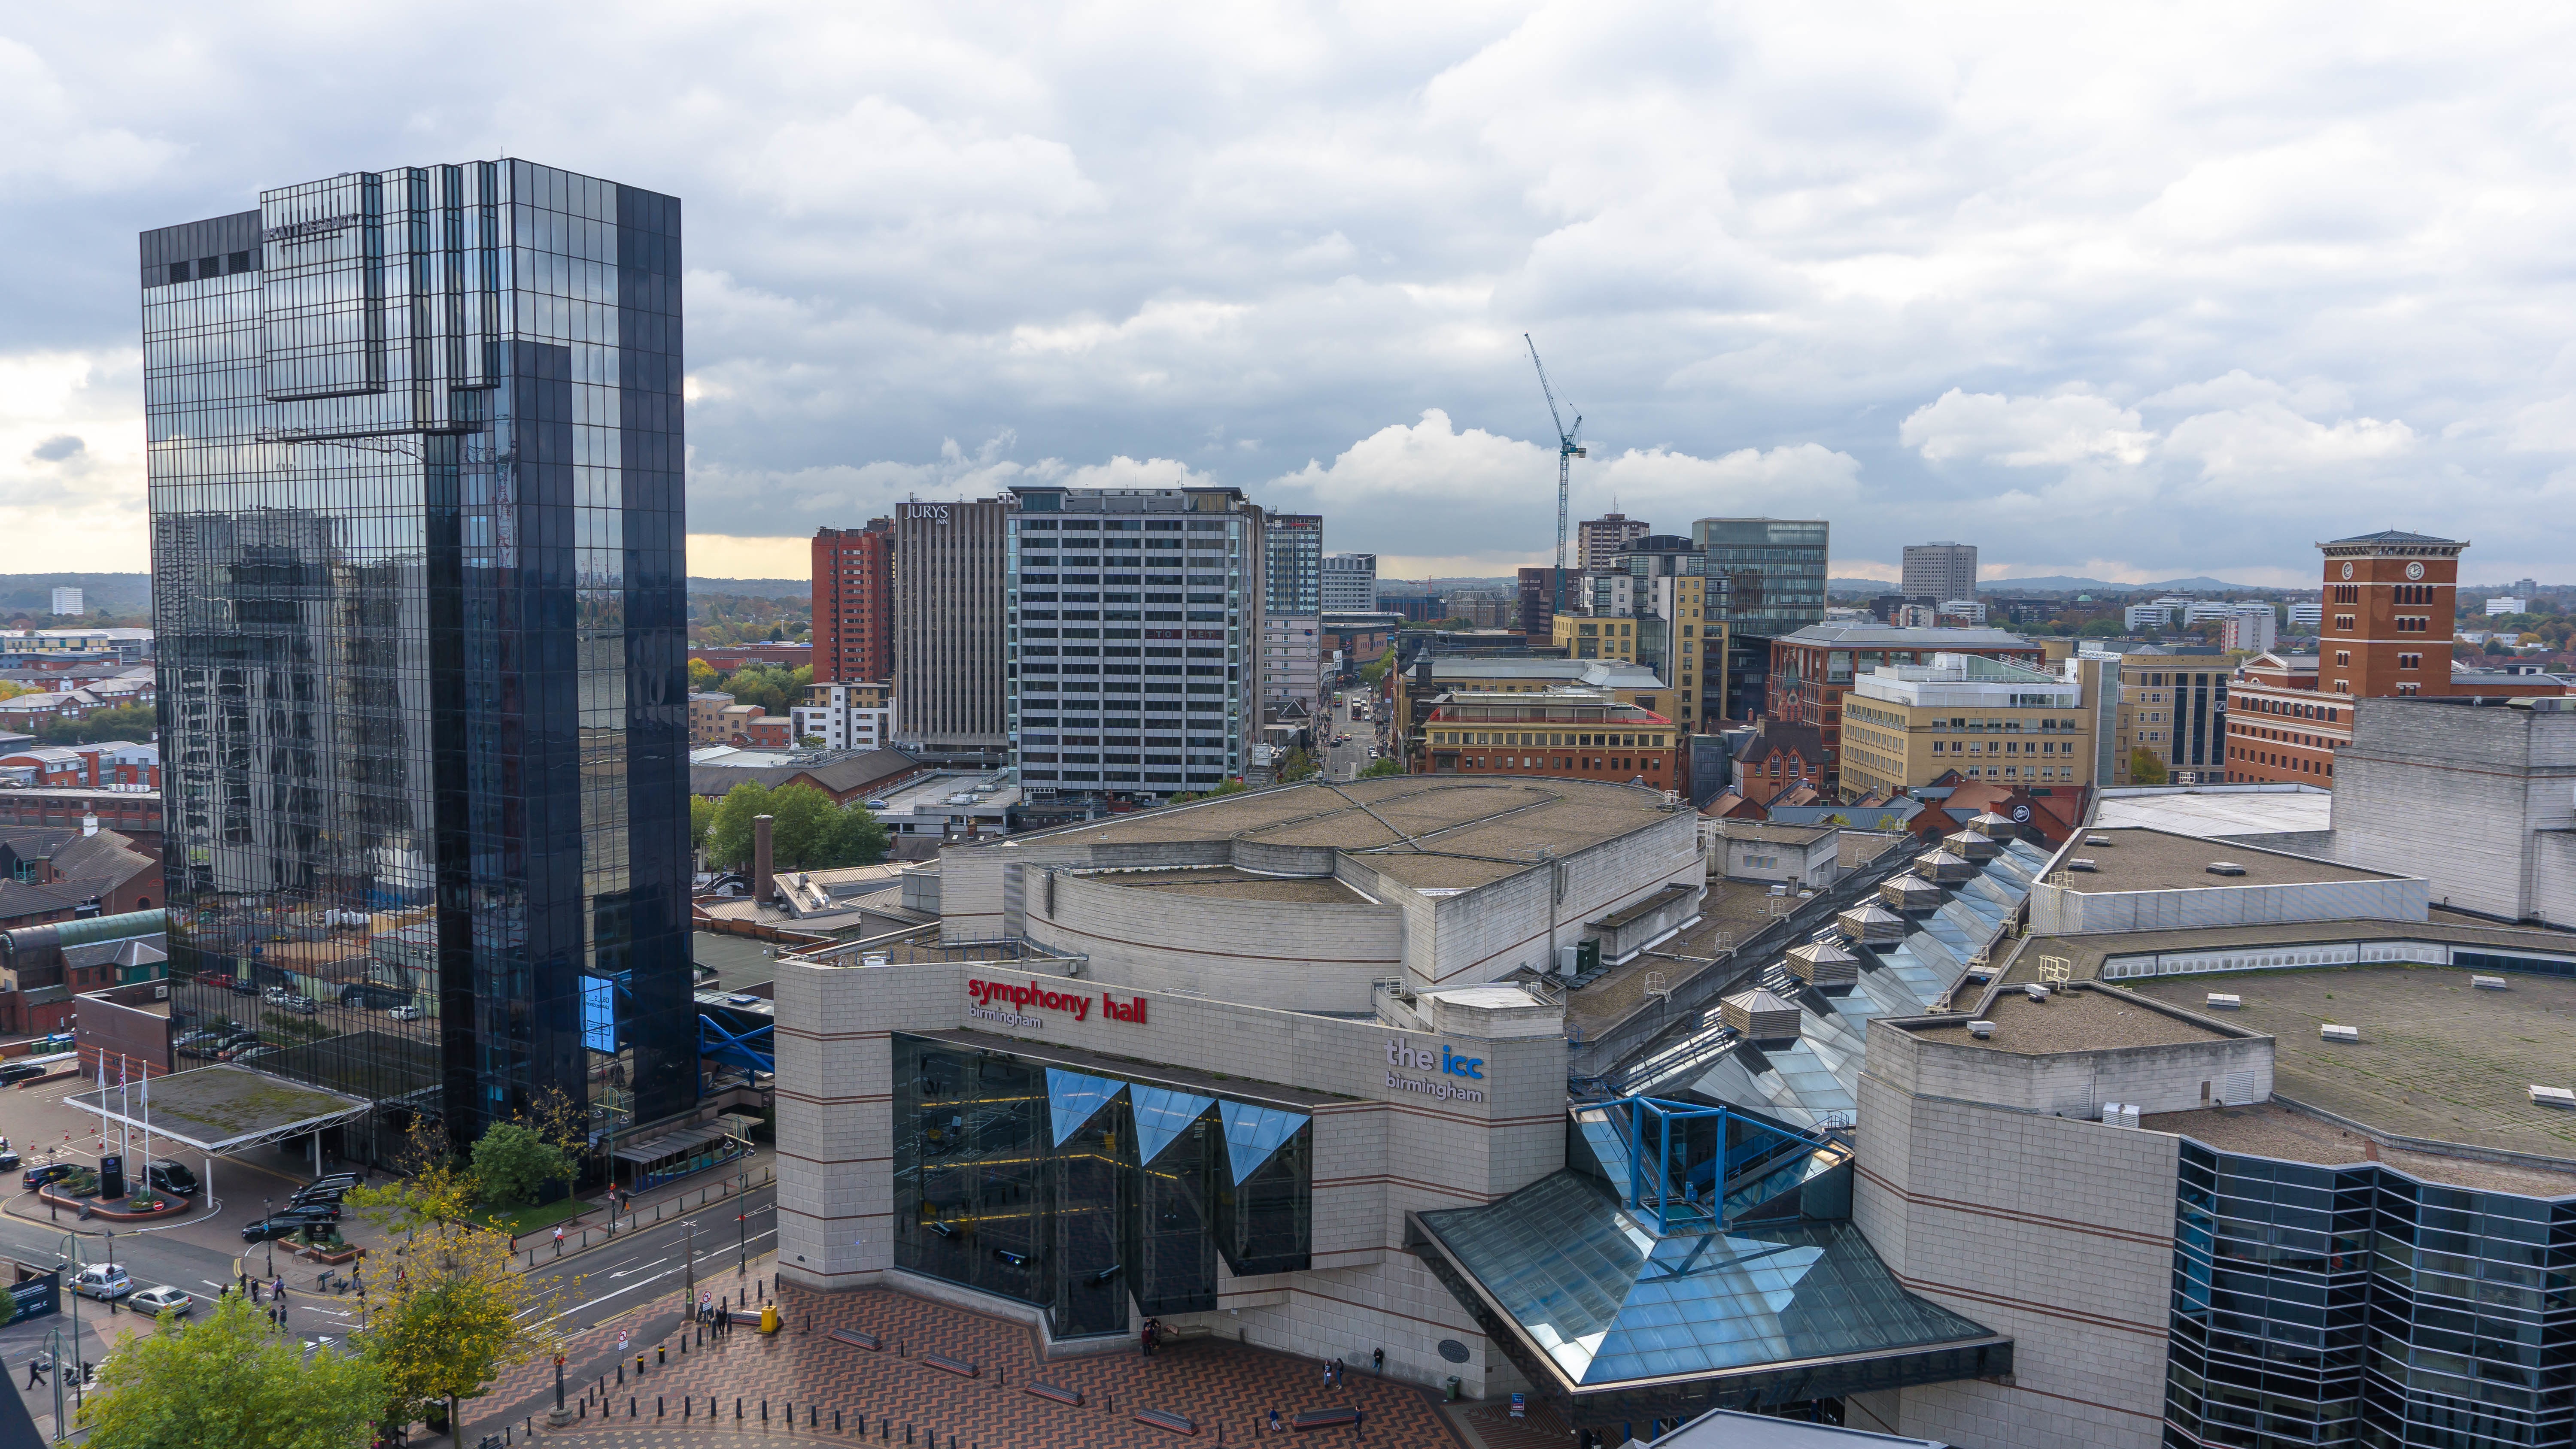
architecture, skyline, city, skyscraper, cityscape, downtown, suburb, tower, landmark, tower block, metropolis, condominium, neighbourhood, aerial photography, urban area, residential area, human settlement, metropolitan area